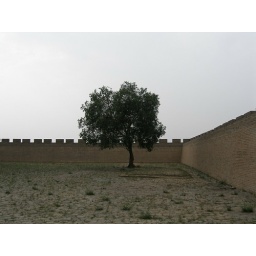
Little space exists in the yard around the tower to have allowed building immediately around it.